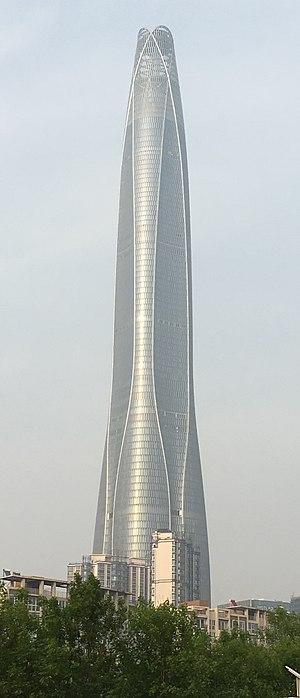
Depuis la construction de l'International Building en 1991, plus de 340 gratte-ciel ont été construits à Tianjin en Chine du fait du développement très rapide de la ville. Il s’y construit en moyenne une quinzaine de nouveaux gratte-ciel chaque année.
Le Tianjin Chow Tai Fook Binhai Center est un gratte-ciel situé à Tianjin en Chine. Sa construction a duré de 2013 à 2019. Il culmine à 530 mètres, pour 97 étages. C'est l'un des plus haut gratte-ciel du monde.